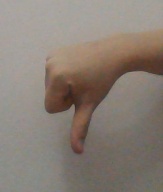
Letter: waw